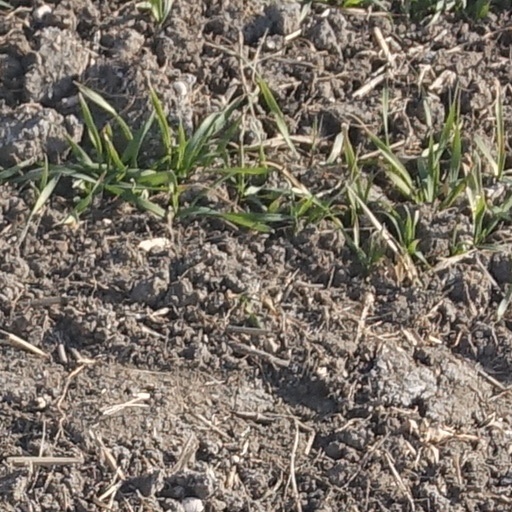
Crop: wheat